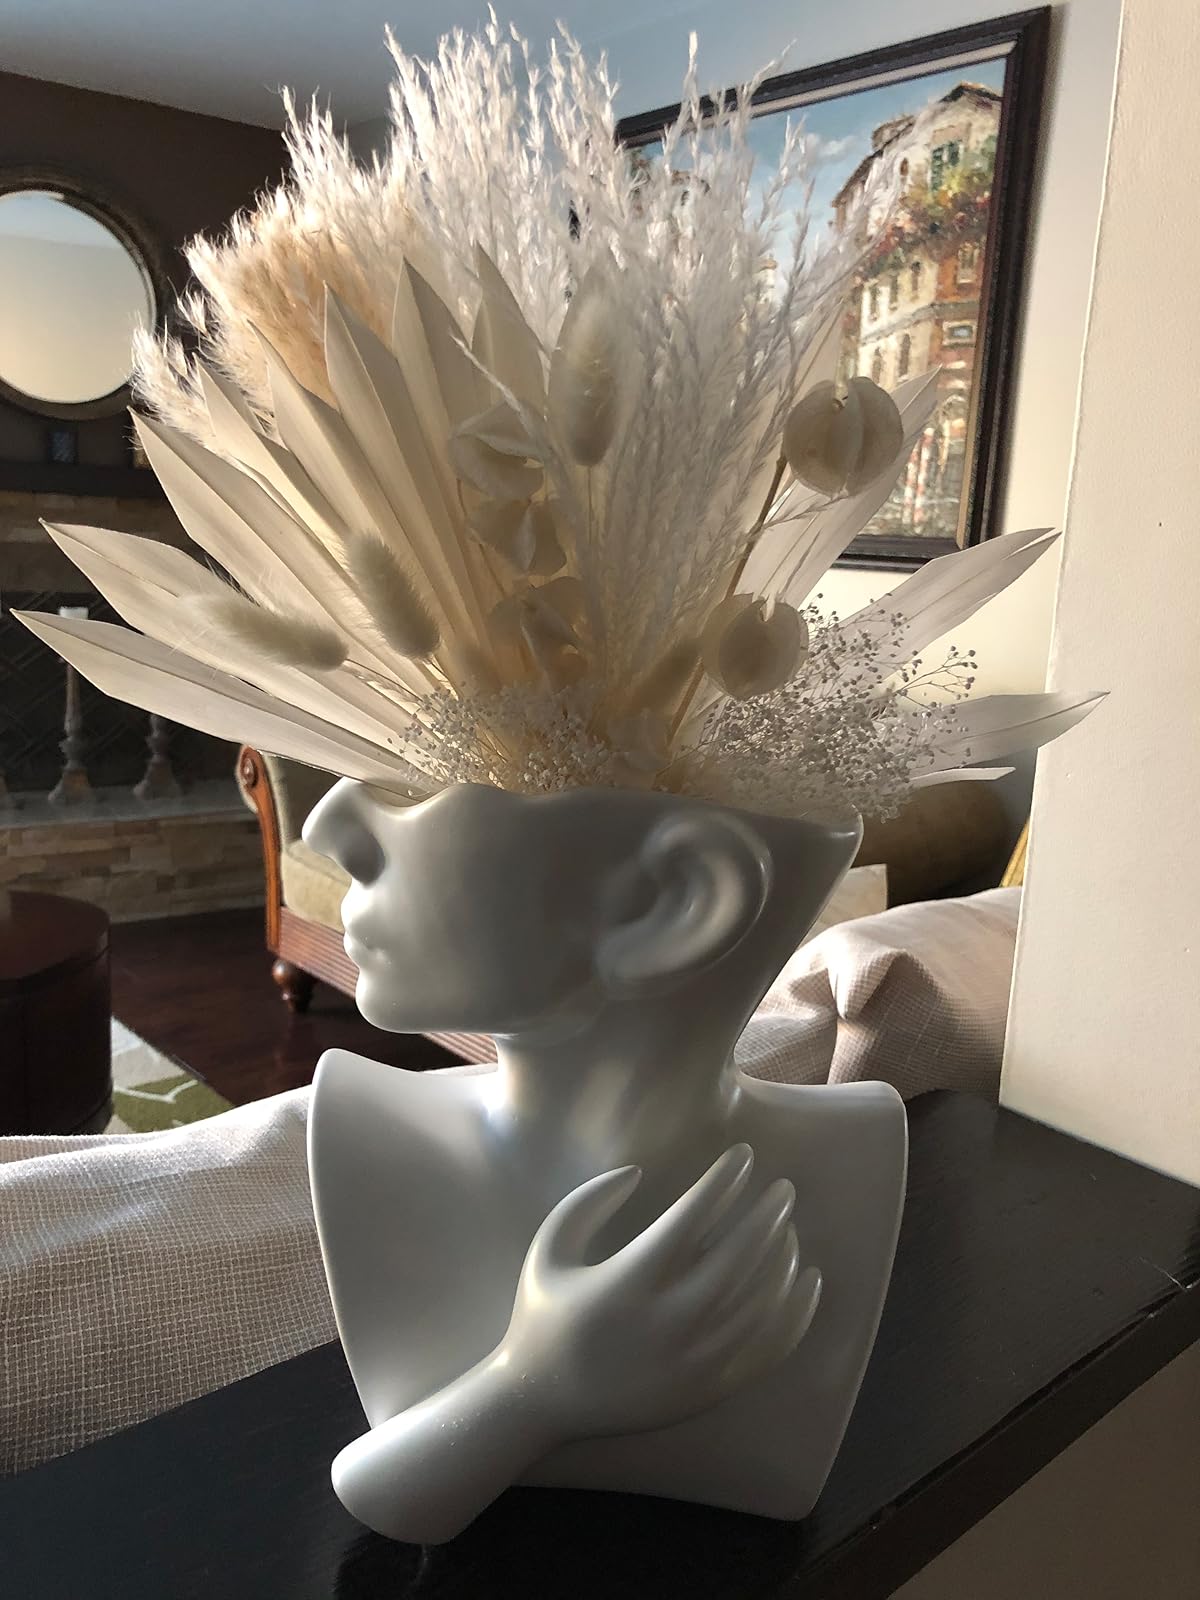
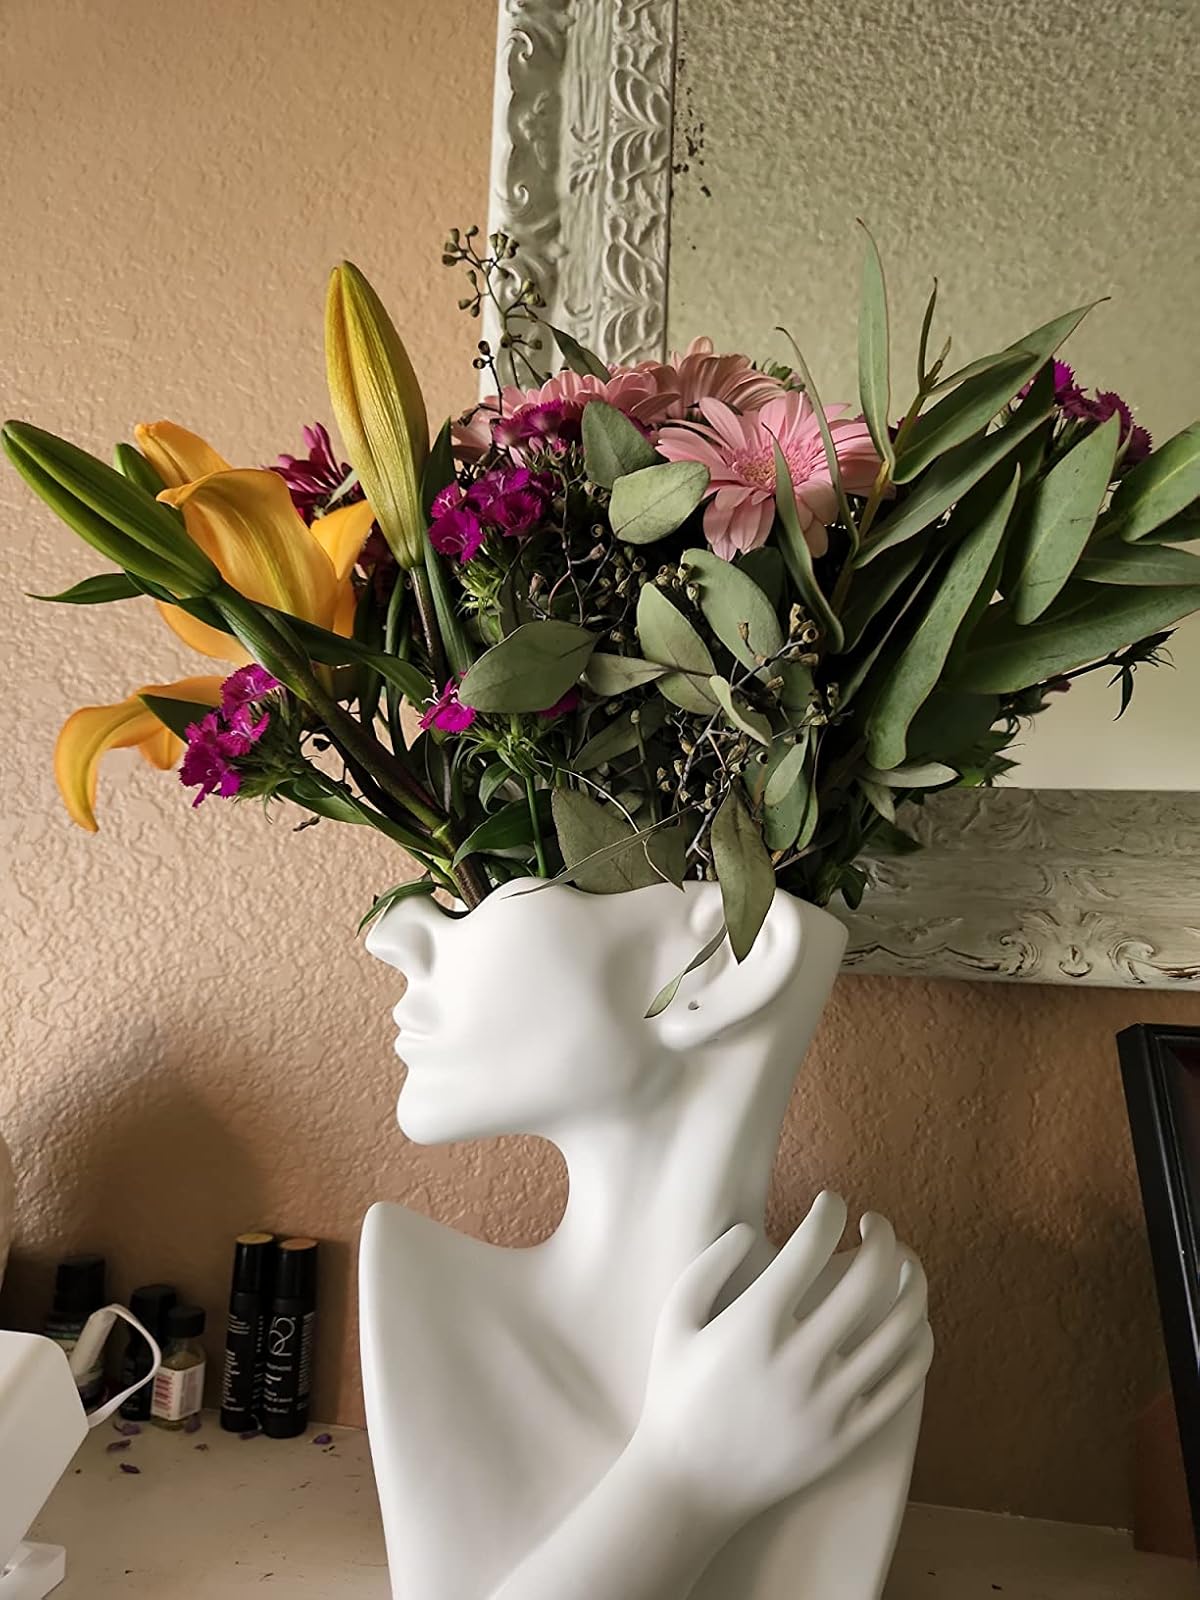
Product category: vase
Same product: yes